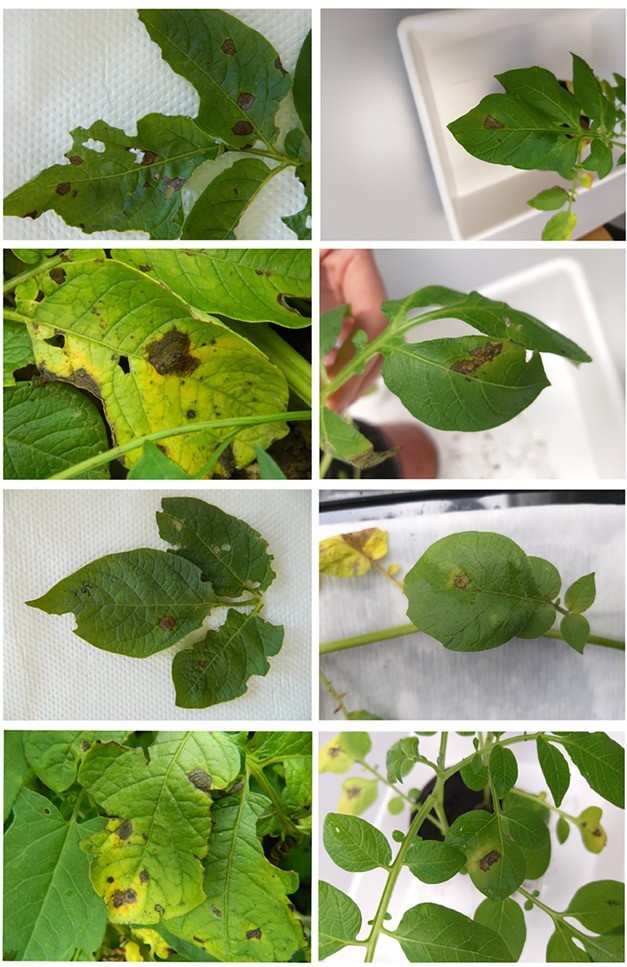
Plant: Tomato
Disease: tomato early blight